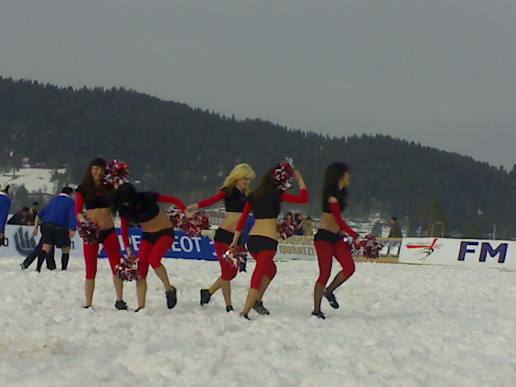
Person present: Yes